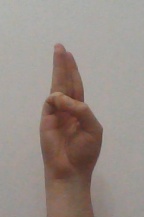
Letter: thaa